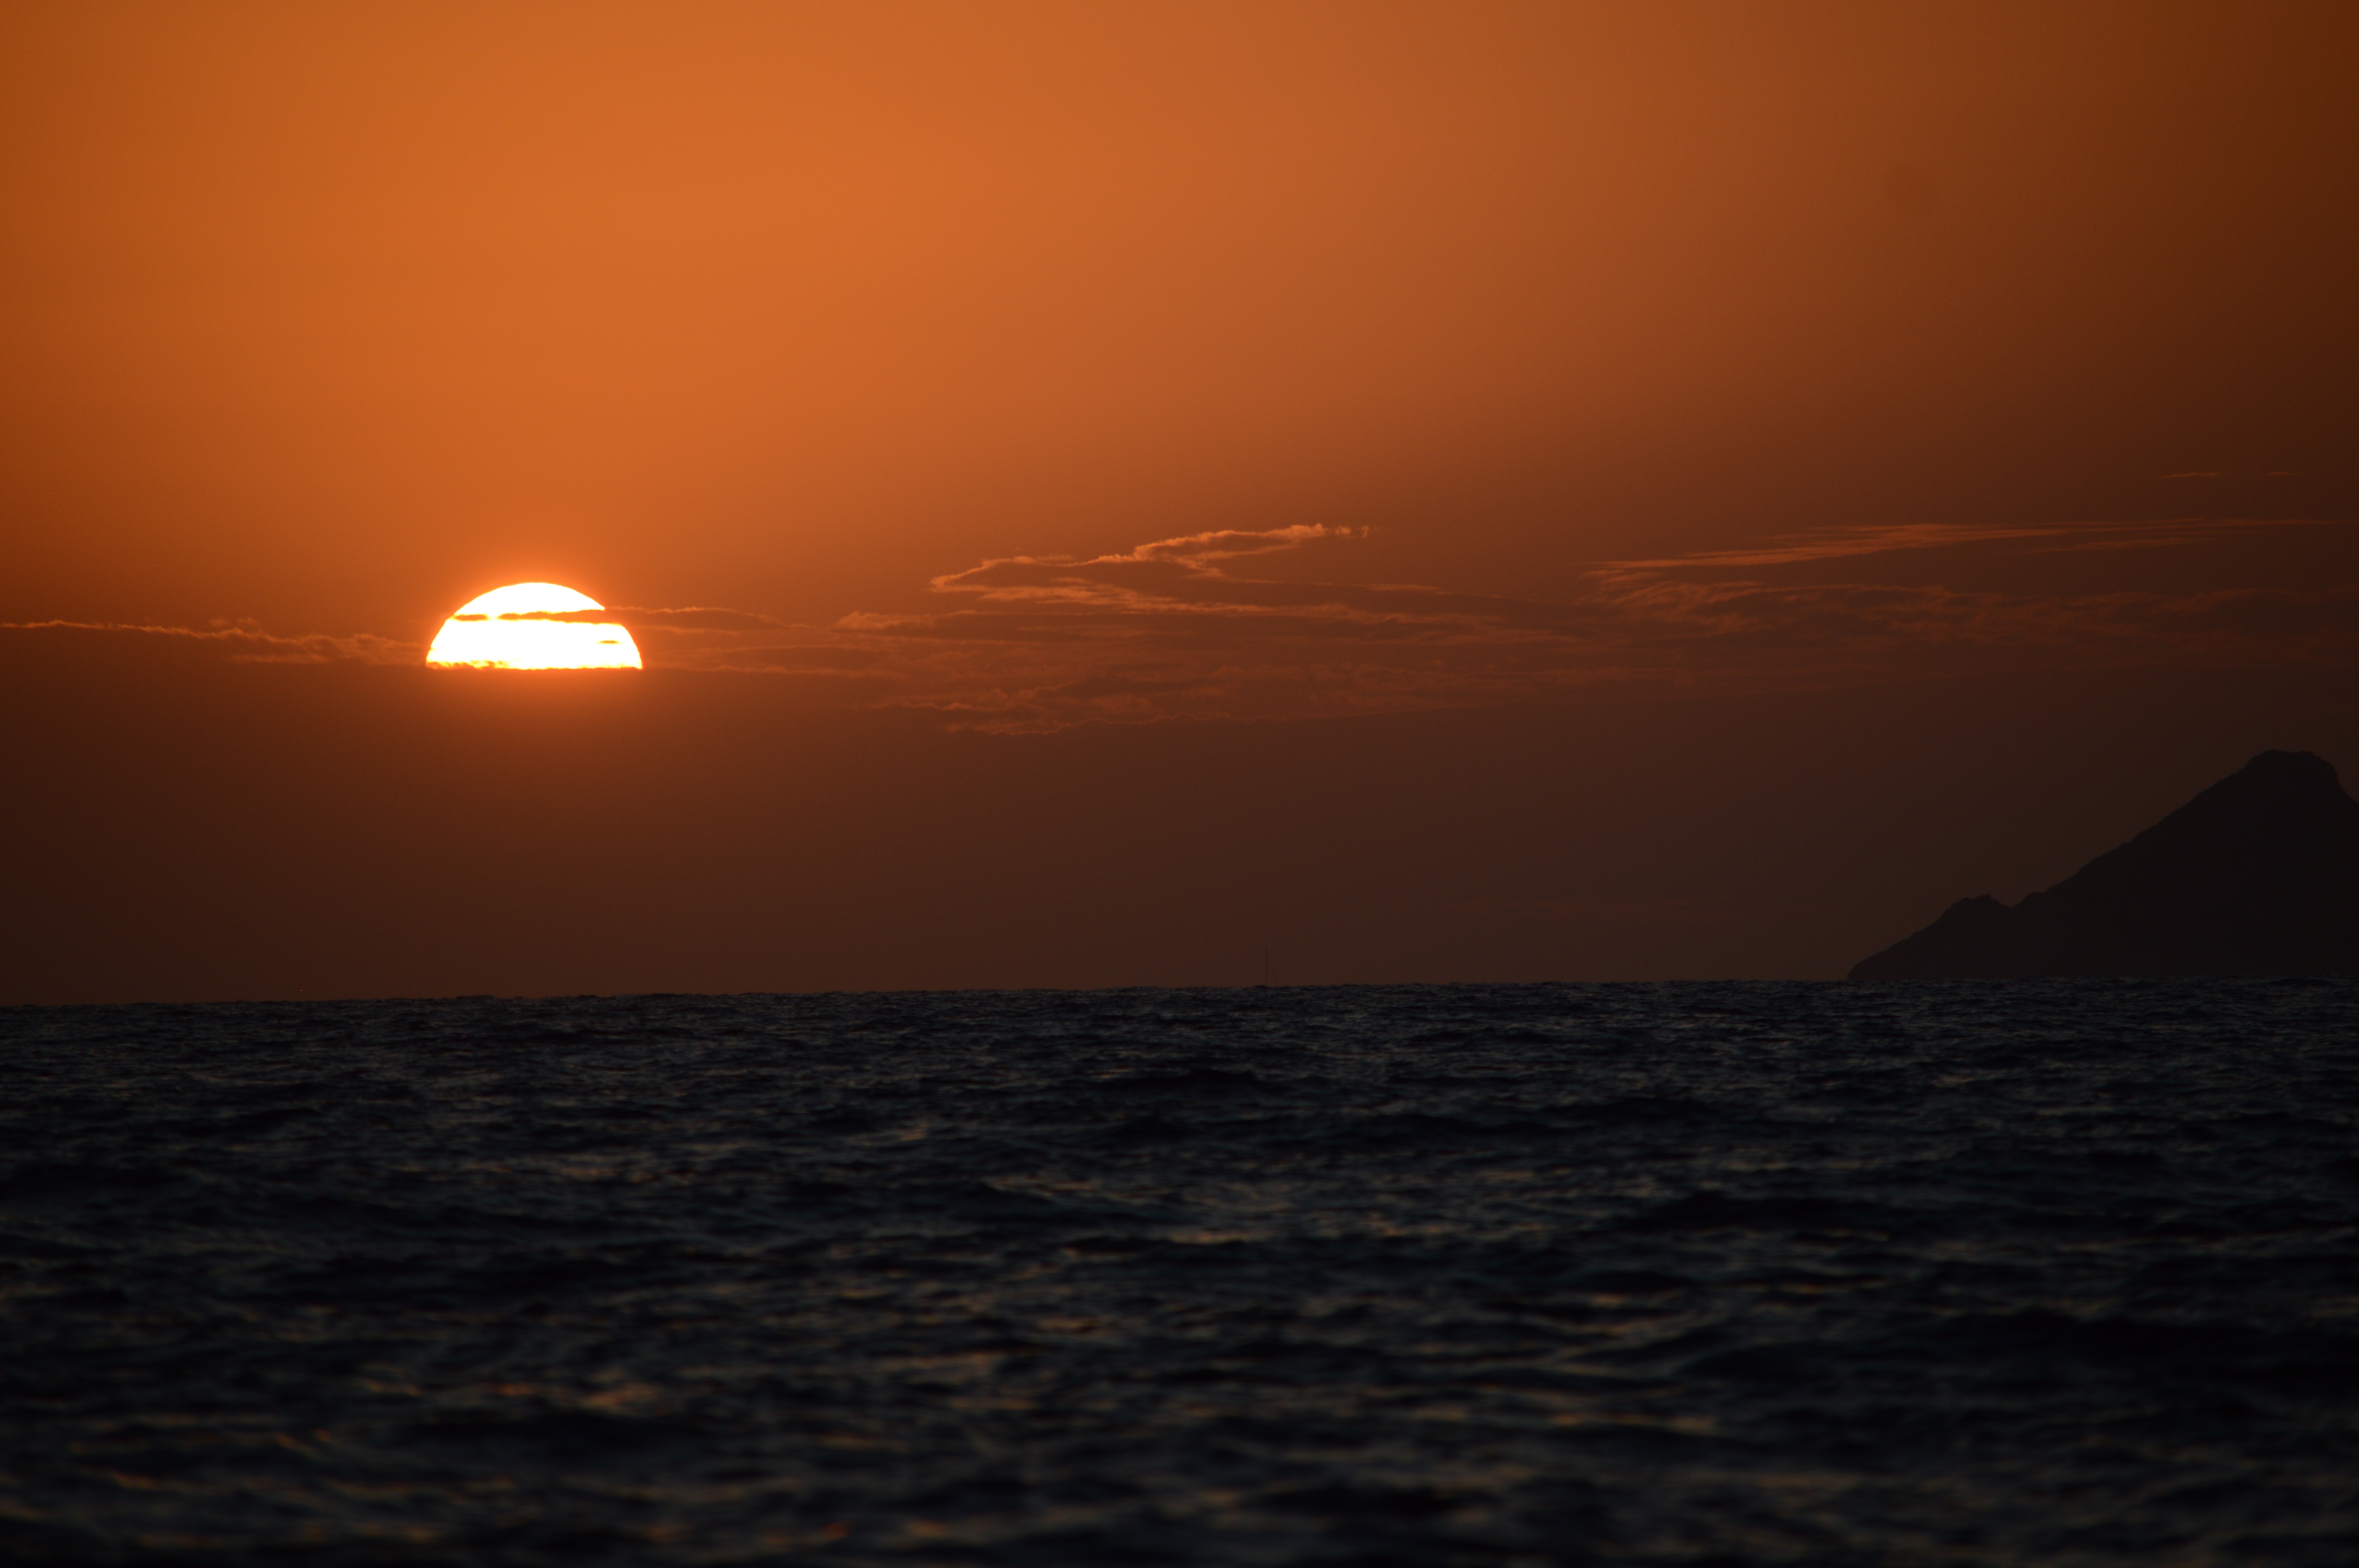
beach, sea, coast, ocean, horizon, sun, sunrise, sunset, sunlight, morning, wave, dawn, dusk, evening, afterglow, ponza